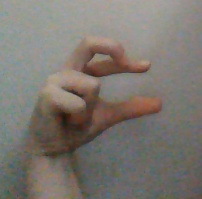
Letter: thal